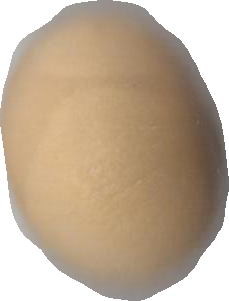
Variety: Grobogan